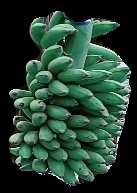
Variety: elakki-bale
Grade: grade1